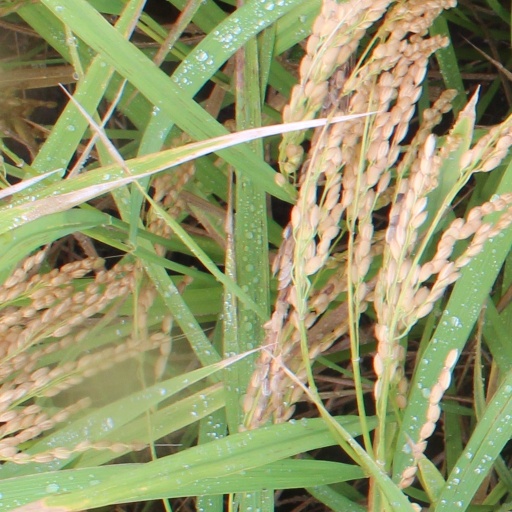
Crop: rice